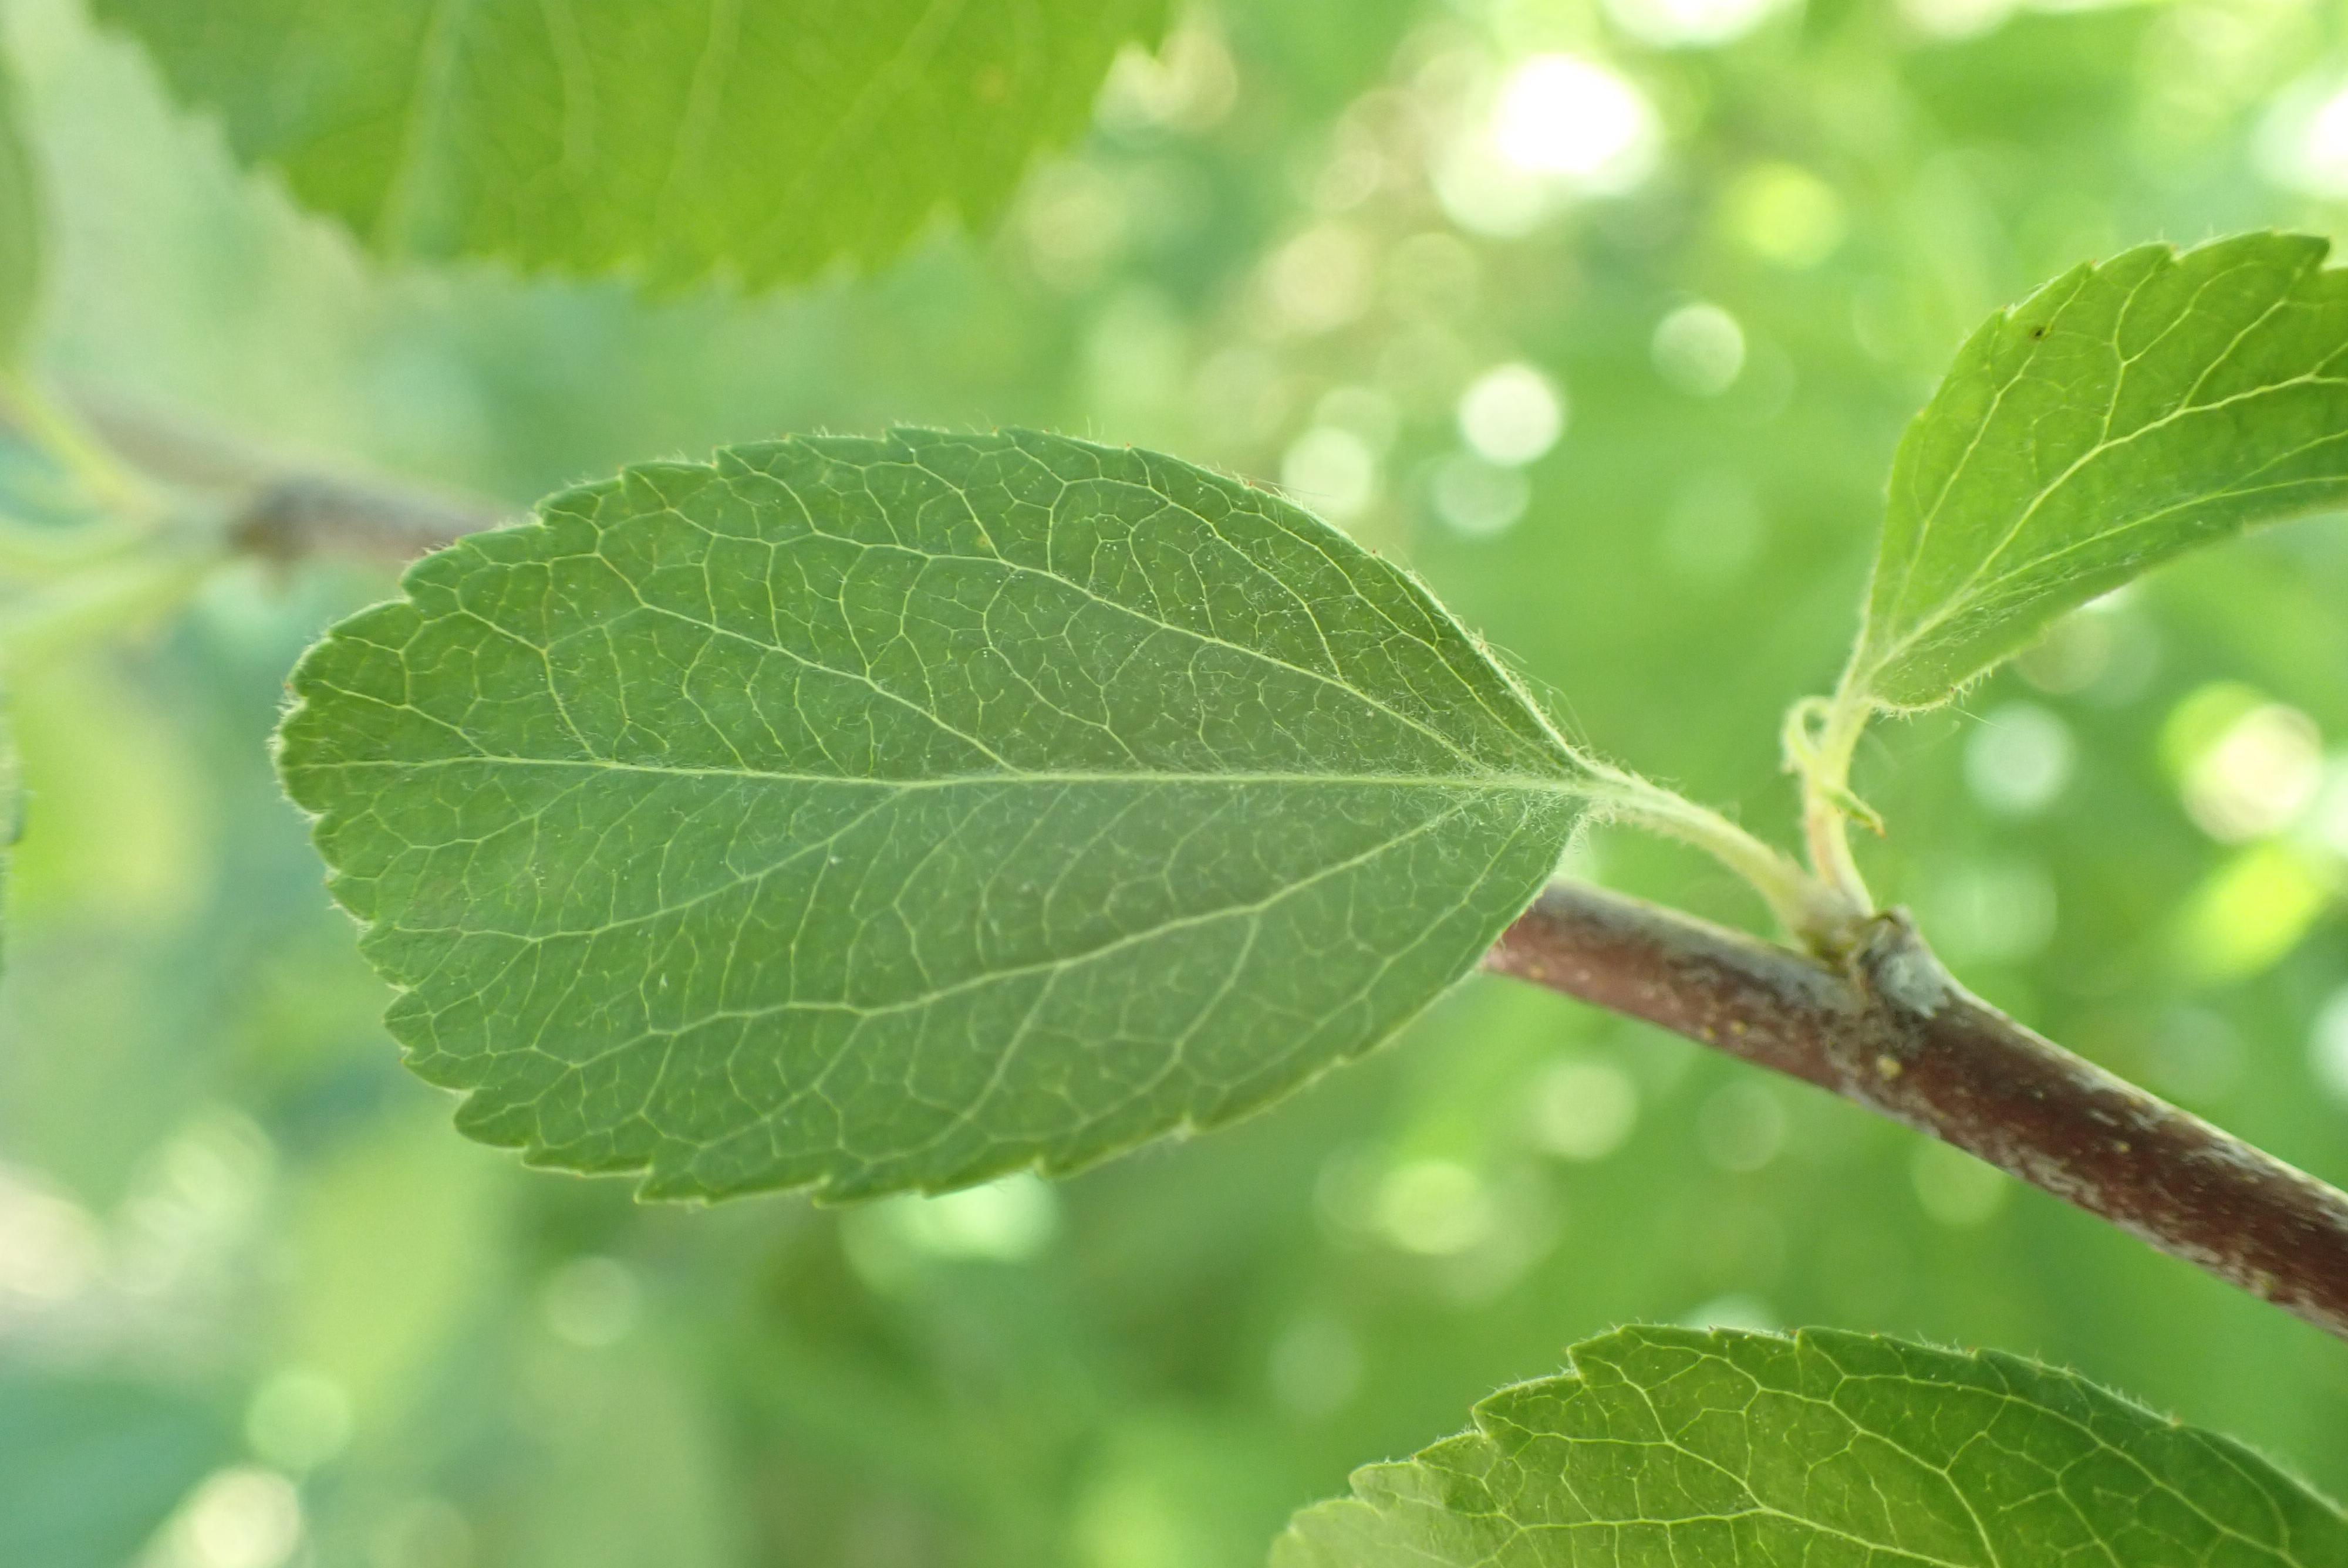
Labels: healthy